Sehakhala

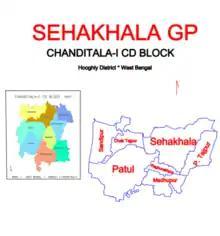
Map of Sehakhala GP

As per 2011 Census of India Sehakhala had a total population of 6,434 of which 3,253 (51%) were males and 3,181 (49%) were females. Population below 6 years was 542. The total number of literates in Sehakhela was 4,955 (84.10% of the population over 6 years).